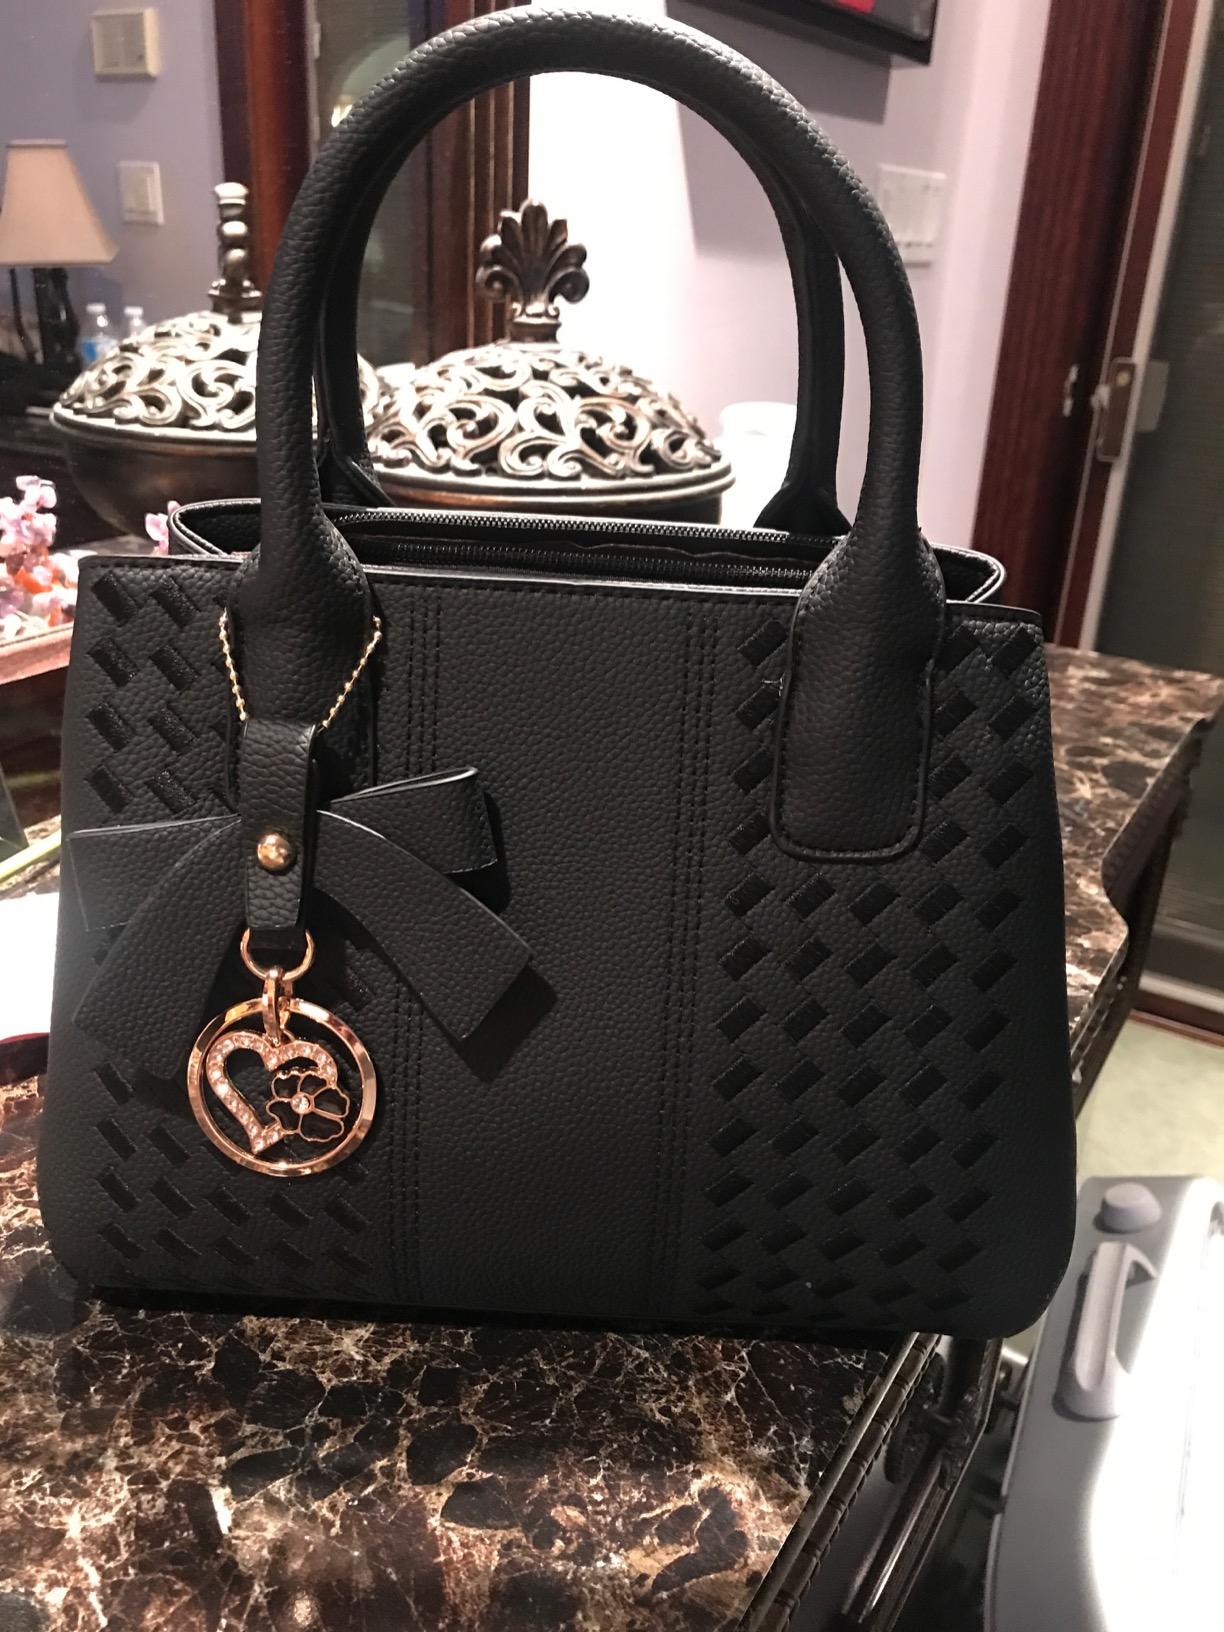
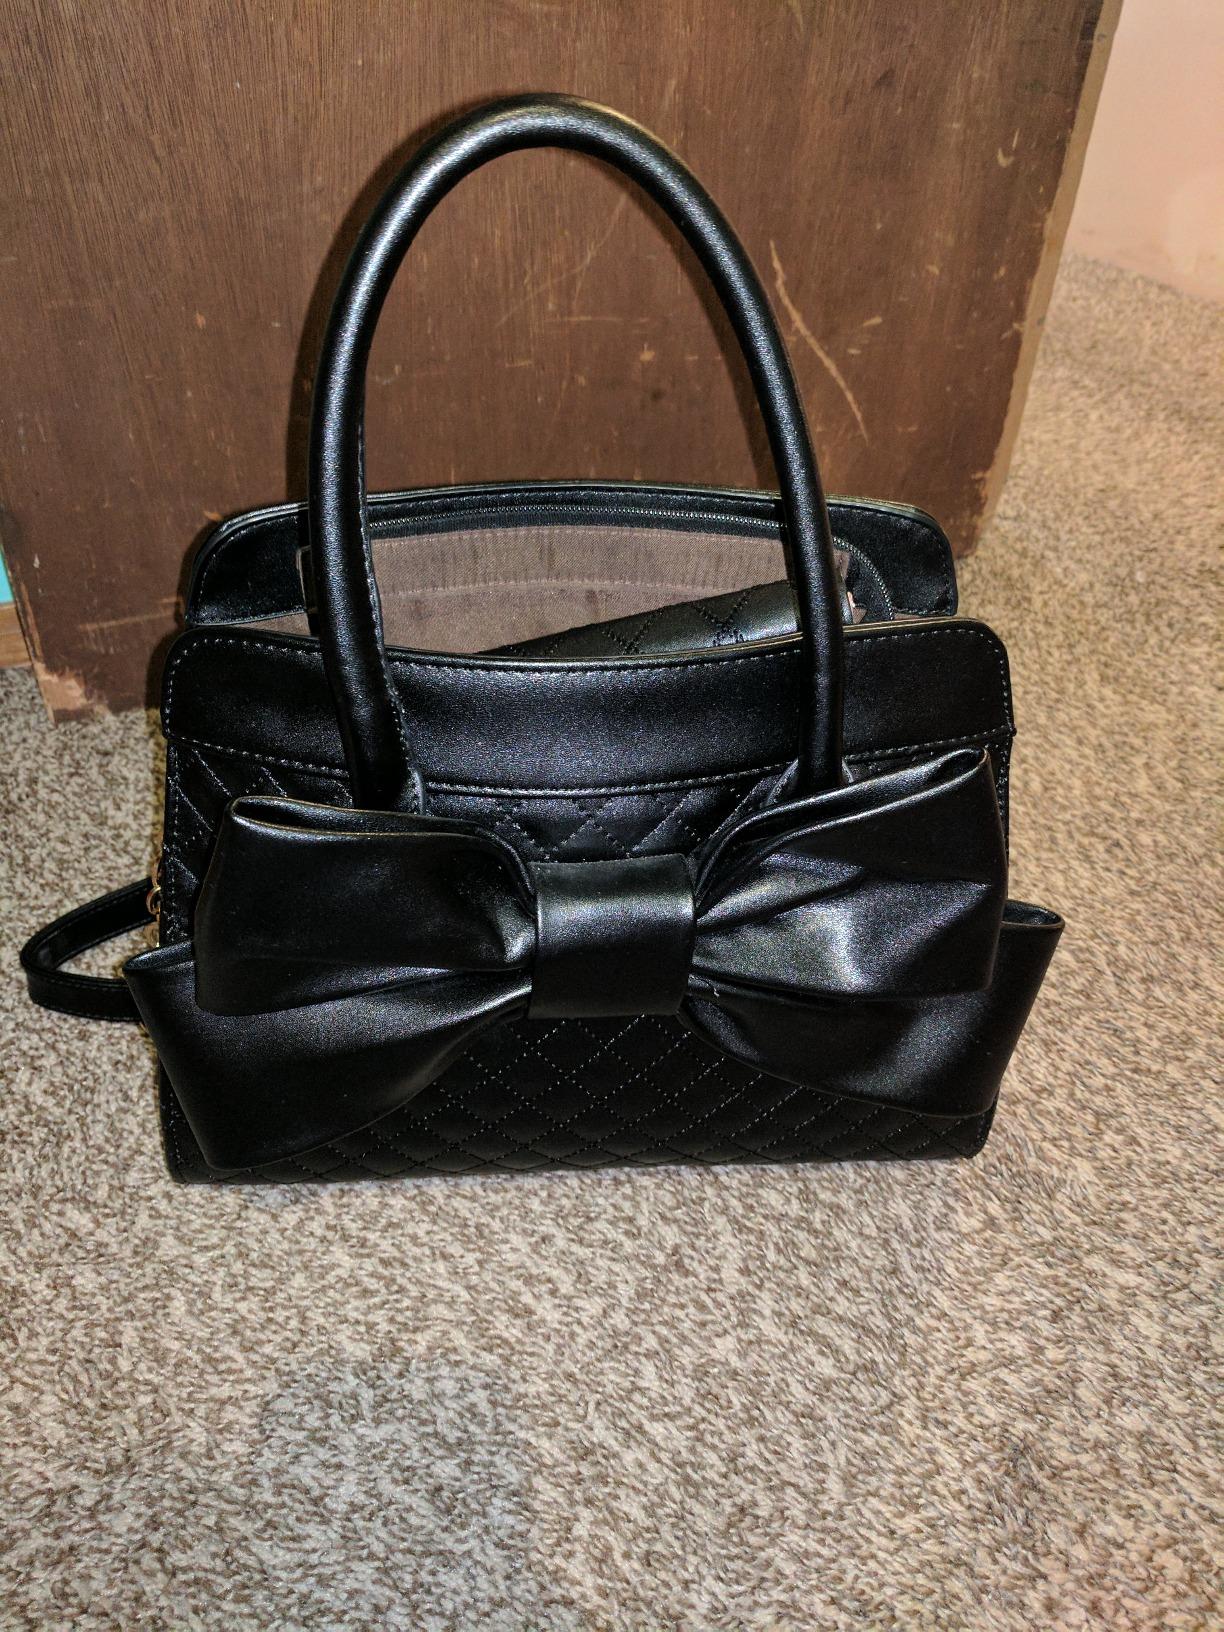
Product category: accessories_handbag
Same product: no